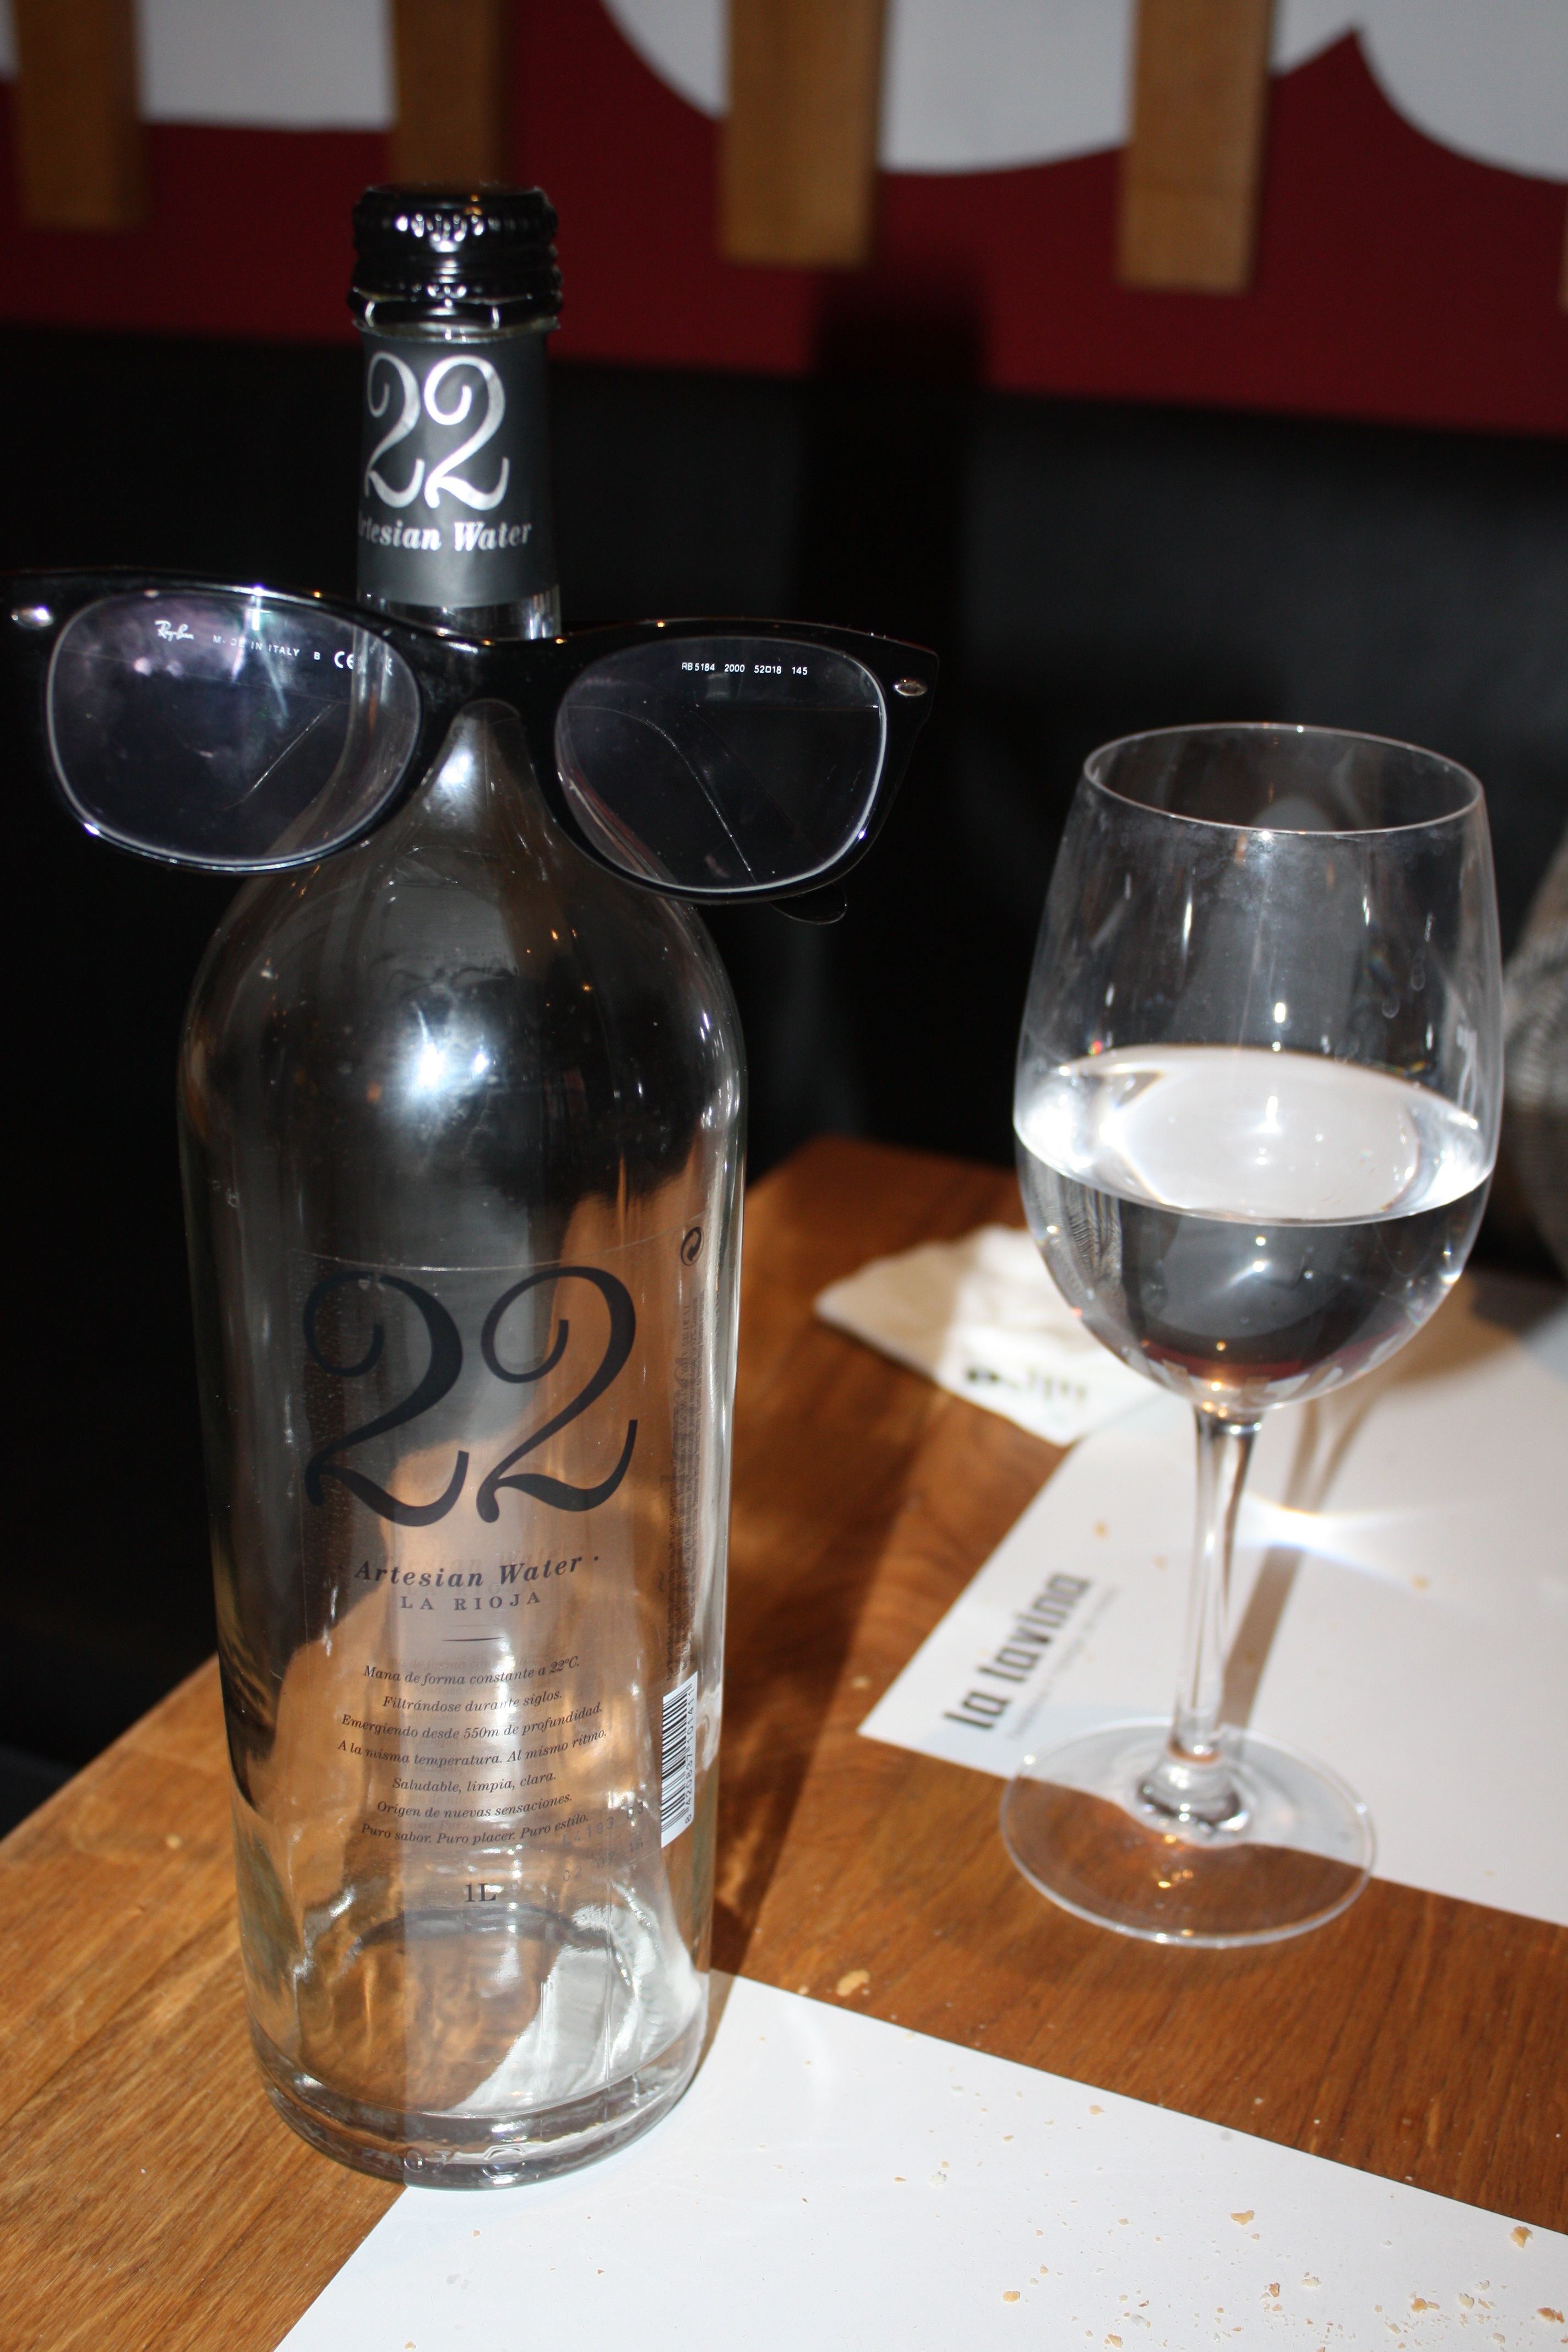
water, wine, glass, cup, drink, bottle, tableware, alcohol, wine bottle, glass bottle, wine glass, sunglasses, liqueur, alcoholic beverage, distilled beverage, drinkware